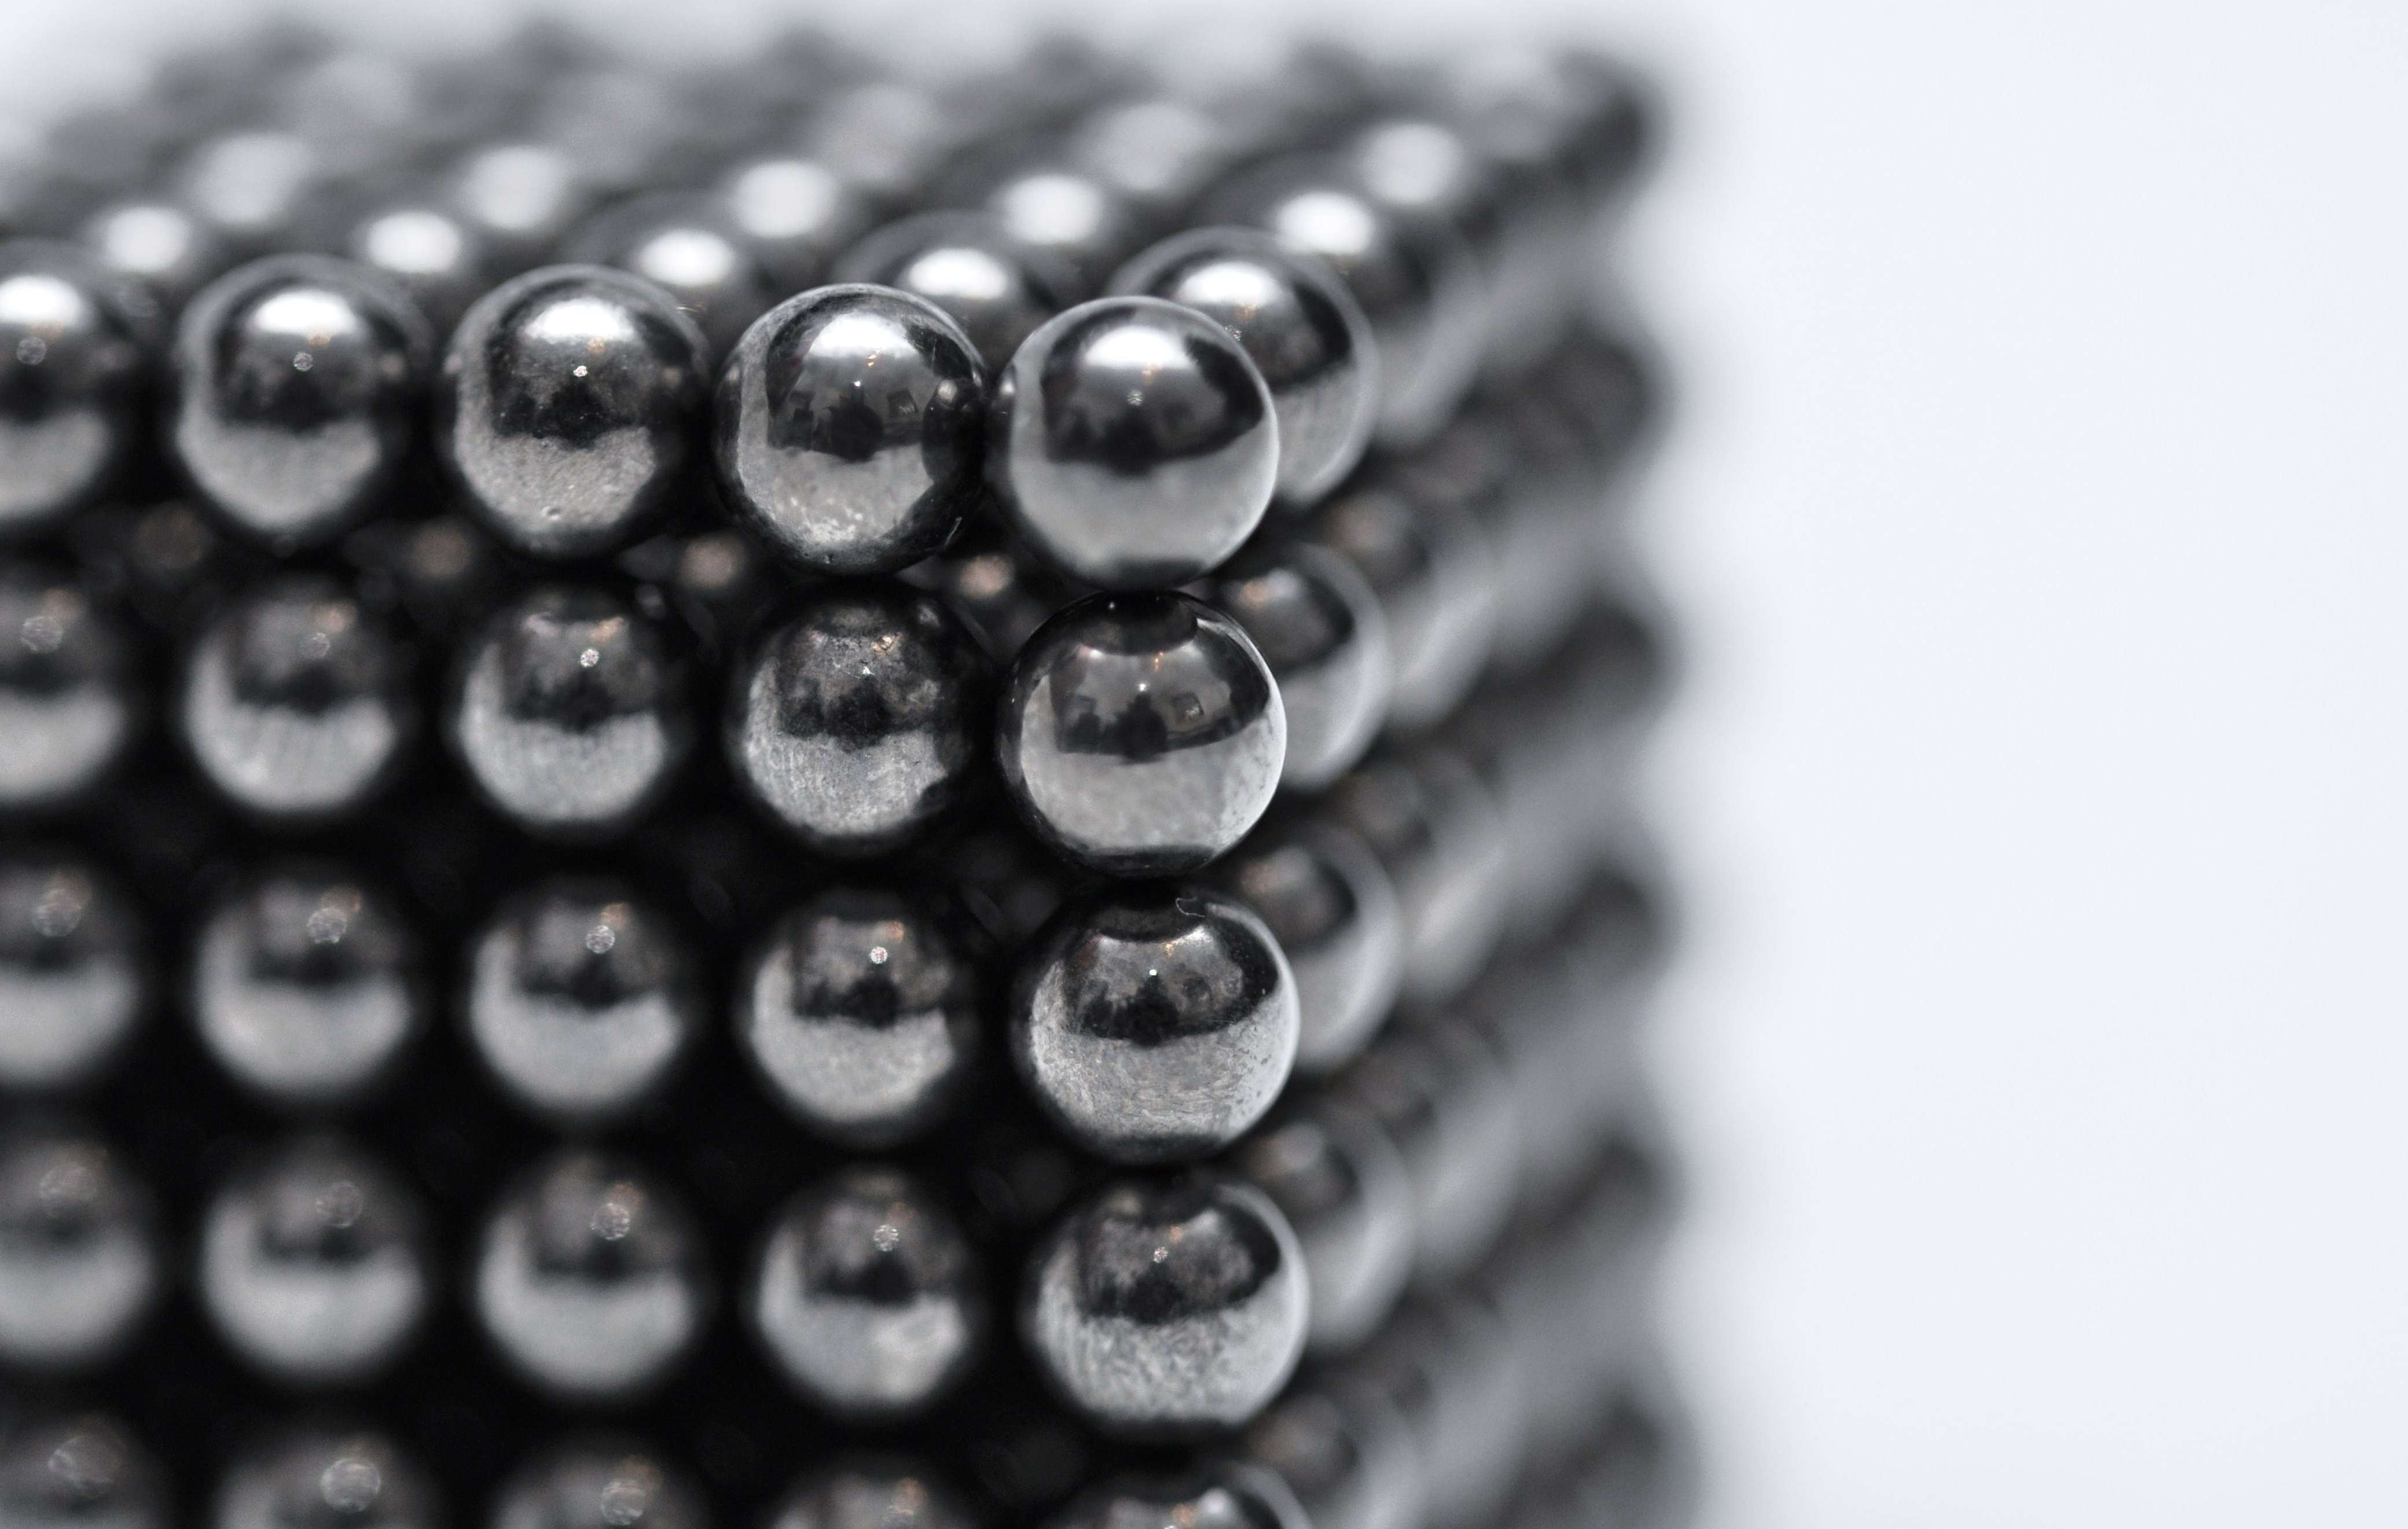
black and white, play, metal, monochrome, close up, product, font, silver, balls, magnet, children toys, macro photography, about, monochrome photography